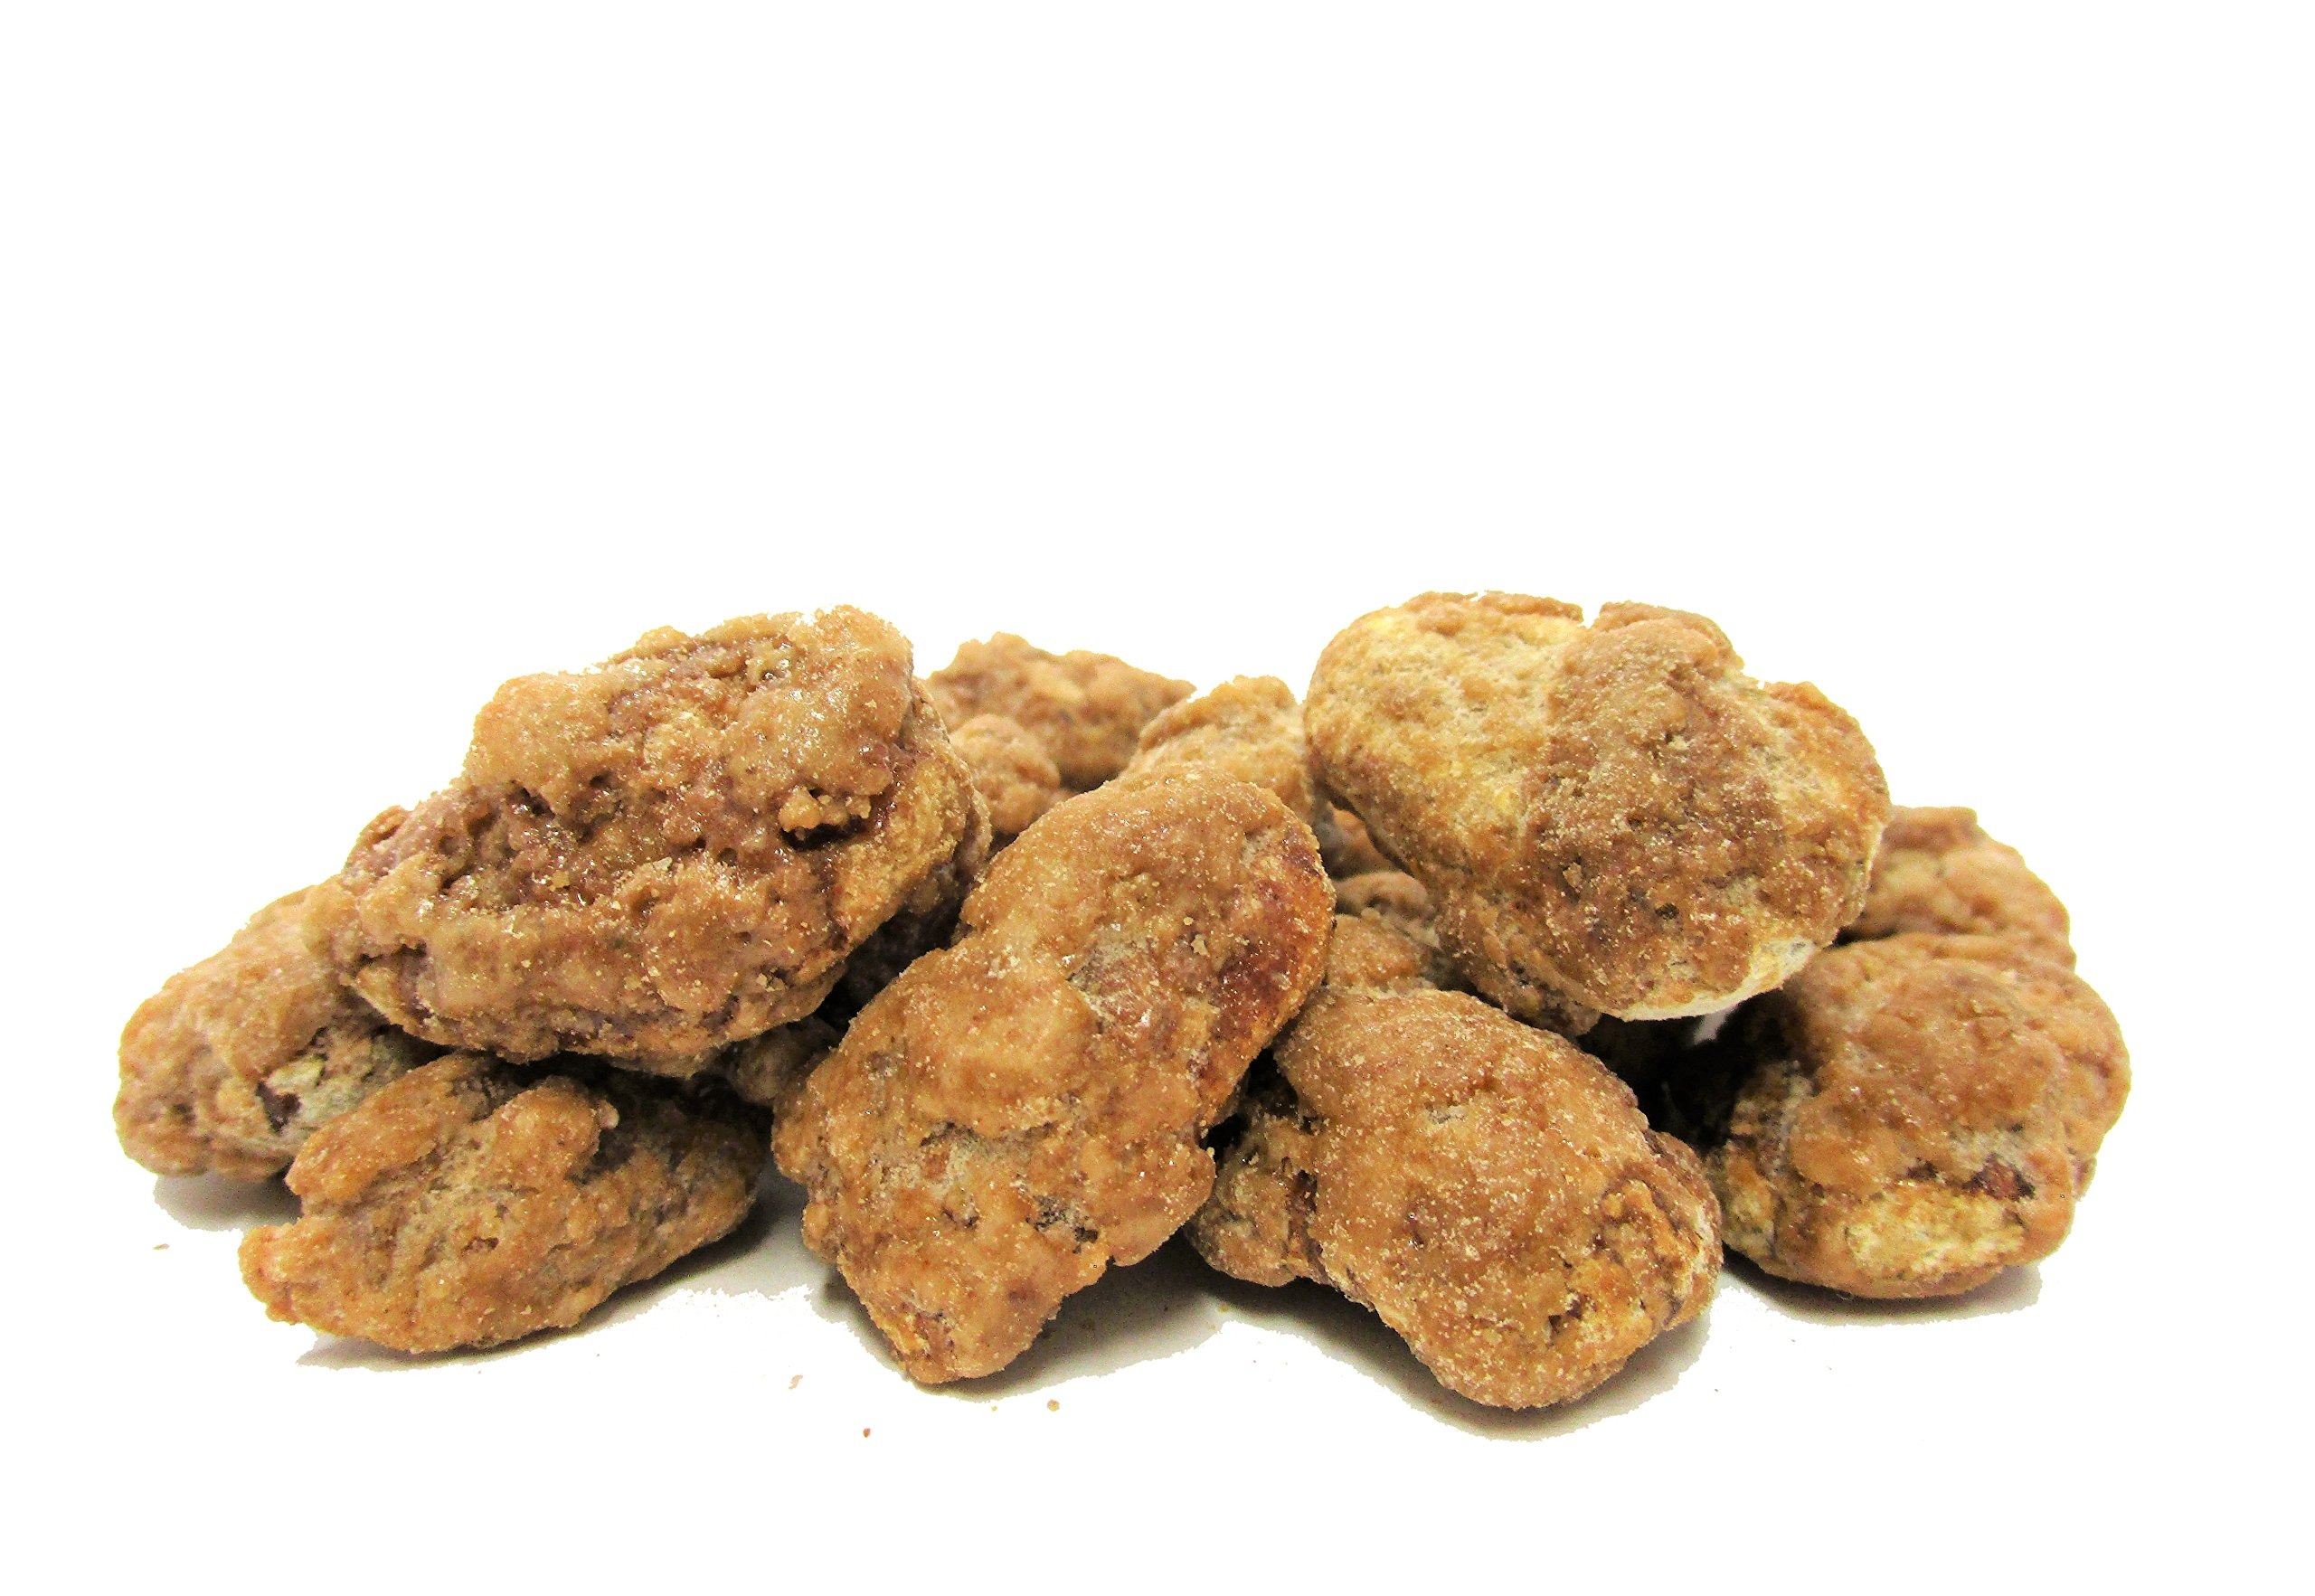
Item Name: Gourmet Toffee Coated Pecans by Its Delish - 10 lbs Bulk Bag - Sweet Crunchy Caramelized Pecan Nuts Snack | Praline Pecans
Bullet Point 1: 😍 CRUNCHY SWEET SNACK 😍 – Delicious Gourmet Butter Toffee Pecans are encircled by the crunchy shell to ensure sweet and yummy flavor. Its Delish’s Toffee Pecans are quality fresh and tasty. You can have the sweet, and crunchy mixed flavor with popcorn and sprinkle on ice cream. These candied ones are tasty enough because the sweet gourmet butter flavored coated toffee pecans nuts are so delightful that they complement every dessert.
Bullet Point 2: ✌️ DAILY DOSE OF NUTS ✌️ – Our caramelized toffee pecans are diet-friendly to take care of your good health. Toffee Pecans come with multiple advantages in terms of health and diet. Its Delish’s Toffee Pecans are rich in nutrients to support immunity system. These sweet and salty crunch toffee pecans are good for memory and skin at the same time. Altogether, our health toffee pecan snacks give you multiple health benefits and keep your diet-routine smooth.
Bullet Point 3: 🤝 SNACKING-FRIENDLY PACKAGING 🤝 – Its Delish’s products come in secure and reusable packaging so that the customers can have a good experience with our products. Fresh packaged toffee pecans are packed in reusable jar that keep them fresh in a long run. Moreover, Its Delish’s Crunched Packed Toffee Pecans are good in quantity and you can share them with your co-workers, friends or family.
Bullet Point 4: 💃 IT'S PARTY TIME 💃– Crunchy Toffee Pecans are the best snacks for parties’ like: birthdays, holiday parties or other social or family events. Every time you arrange a Hi-Tea or a snack party with your friends, Toffee Pecans by Its Delish would become relevant. These are healthy, and tasty enough to lighten up your gathering and parties. Moreover, you can also have them as instant snacks in your office, college, school, and travel.
Bullet Point 5: 🔆 QUALITY & KOSHER 🔆 – We cherish your involvement in our brand more than everything else. It is Certified Kosher OU Parve, Non-Dairy, Vegan, Made in the USA non-GMO, No MSG. Its Delish’s USDA pure toffee pecan nuts have been hand-picked fresh at the height of ripeness taste from great farms that started the craze for the nut trade so you can enjoy all of the health benefits that come from this proven taste and freshness.
Product Description: <p><strong>Fresh Butter Style Coated Toffee Pecans by Its Delish 10 lbs Bulk Bag</strong></p><p>Its Delish’s Toffee Pecans are a nutrient powerhouse and are a deliciously satisfying nut. Our Crunchy toffee pecan nuts truly deserve super snacks status because of multifold benefits, i.e., healthy enough to maintain your diet, used as light party snacks, and many others. These Toffee Pecans are caramelized to perfection to make for the perfect, highly addictive treat. Our pecans are expertly roasted and then caramelized in a sugar coating. Its Delish’s Toffee Pecans may have a small ingredient list but pack a big punch full of flavor. It is similar to crunchy covered English toffee. English toffee describes a hardened caramel topped with chopped nuts. Our toffee nuts do not contain any butter or dairy products so they are kosher parve and vegan! Try our toffee and chocolate covered almonds, peanuts, cashews, and much more. Stock up today! Enjoy!</p><p><strong>About It's Delish!</strong><br><br>It's Delish was established in 1992 and is located in North Hollywood, California. It's Delish is a food manufacturer and distributor who produces over 500 gourmet food products including licorice, sour belts, taffies, caramels, Jordan almonds, chocolates, nuts, fruits, trail mixes, spices, and the spice blends. It's Delish also produces organics and all natural products. We give you the opportunity to order from the factory direct!<br><br>It's Delish! Prides itself on the four pillars that are at the foundation of everything we do.<br><br>Innovation Quality Value Service</p>
Value: 160.0
Unit: Ounce

Price: 86.99